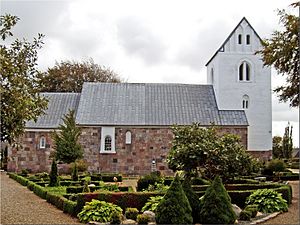
Mejrup Kirke
Mejrup Kirke
fra nord
Mejrup Kirke ligger i landsbyen Mejrup Kirkeby i Mejrup Sogn, Holstebro Kommune.